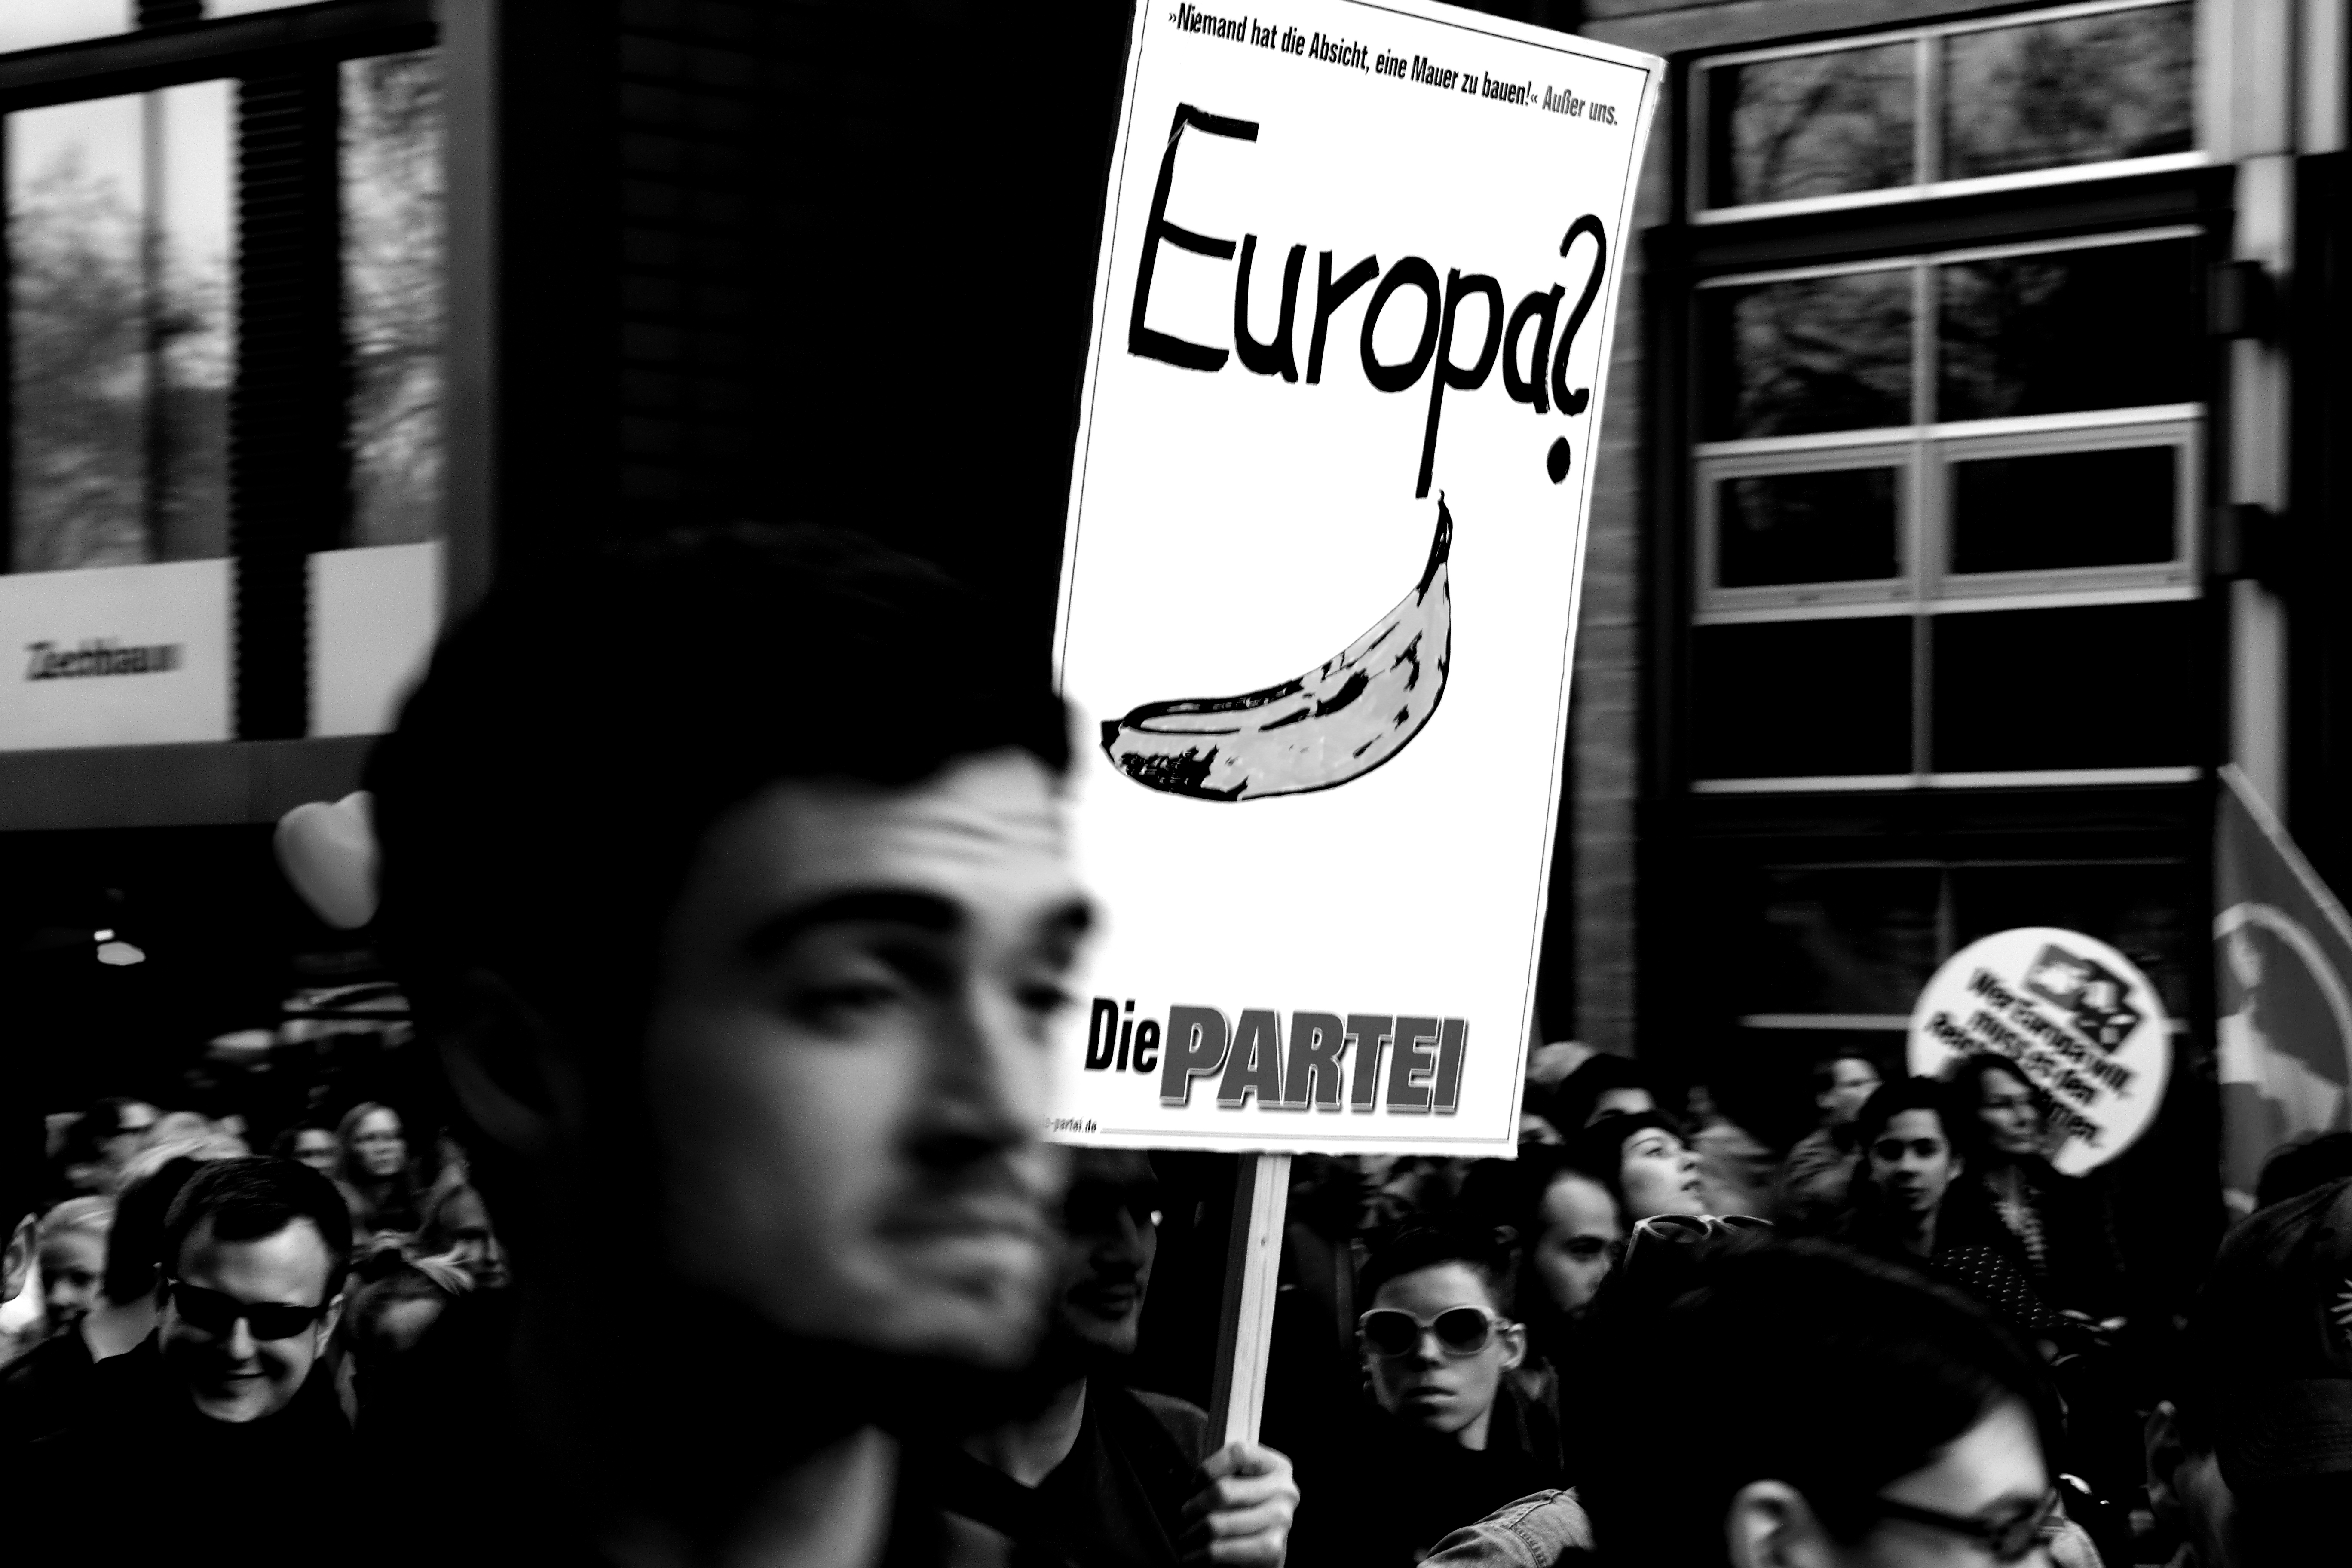
black and white, photography, black, monochrome, banana, bw, blackandwhite, blackwhite, germany, alemania, allemagne, sw, schwarzweiss, partei, demonstration, rally, banane, frankfurtmain, frankfurtammain, frankfurtam, frankfurtamain, germania, hesse, hassia, hessen, frankfurt, schwarzweissfotografie, demo, schwarzweif, schwarzweiffotografie, 183, march18th, blockupy, blockupy2015, titanic, diepartei, 18m rz, monochrome photography, film noir